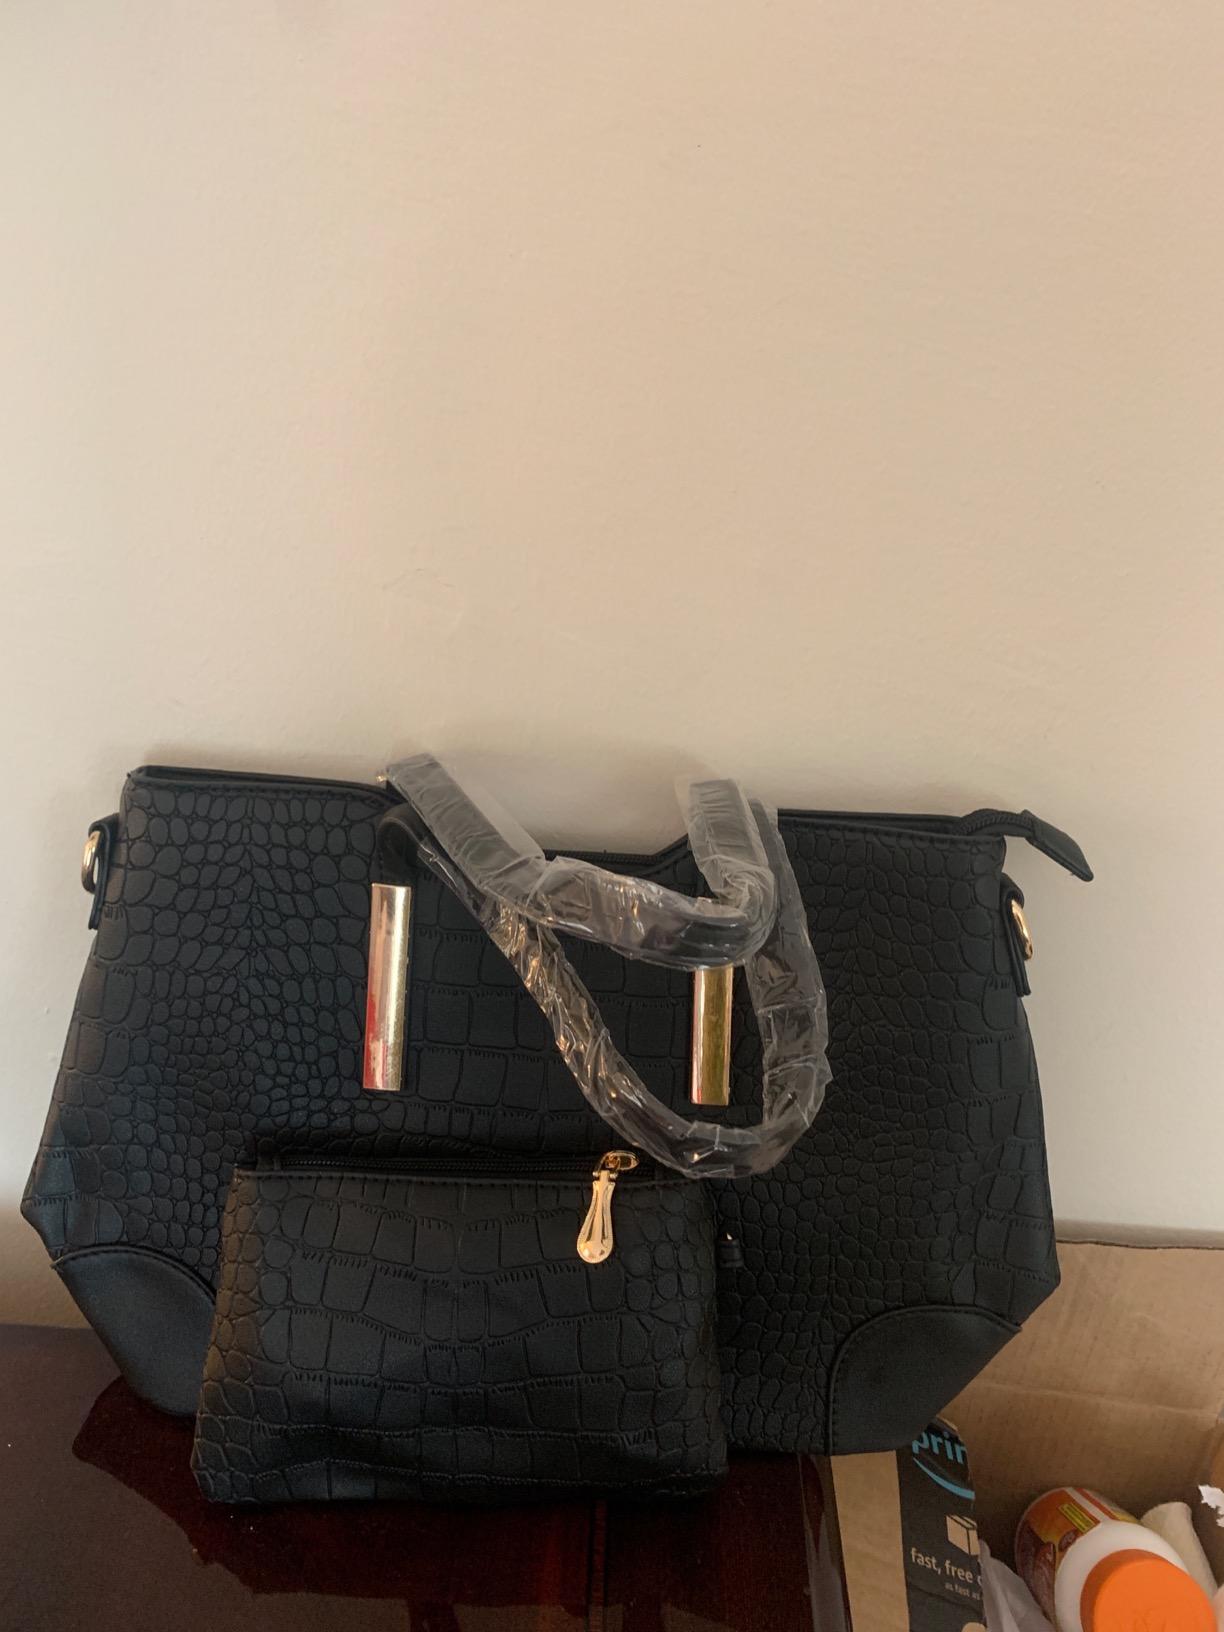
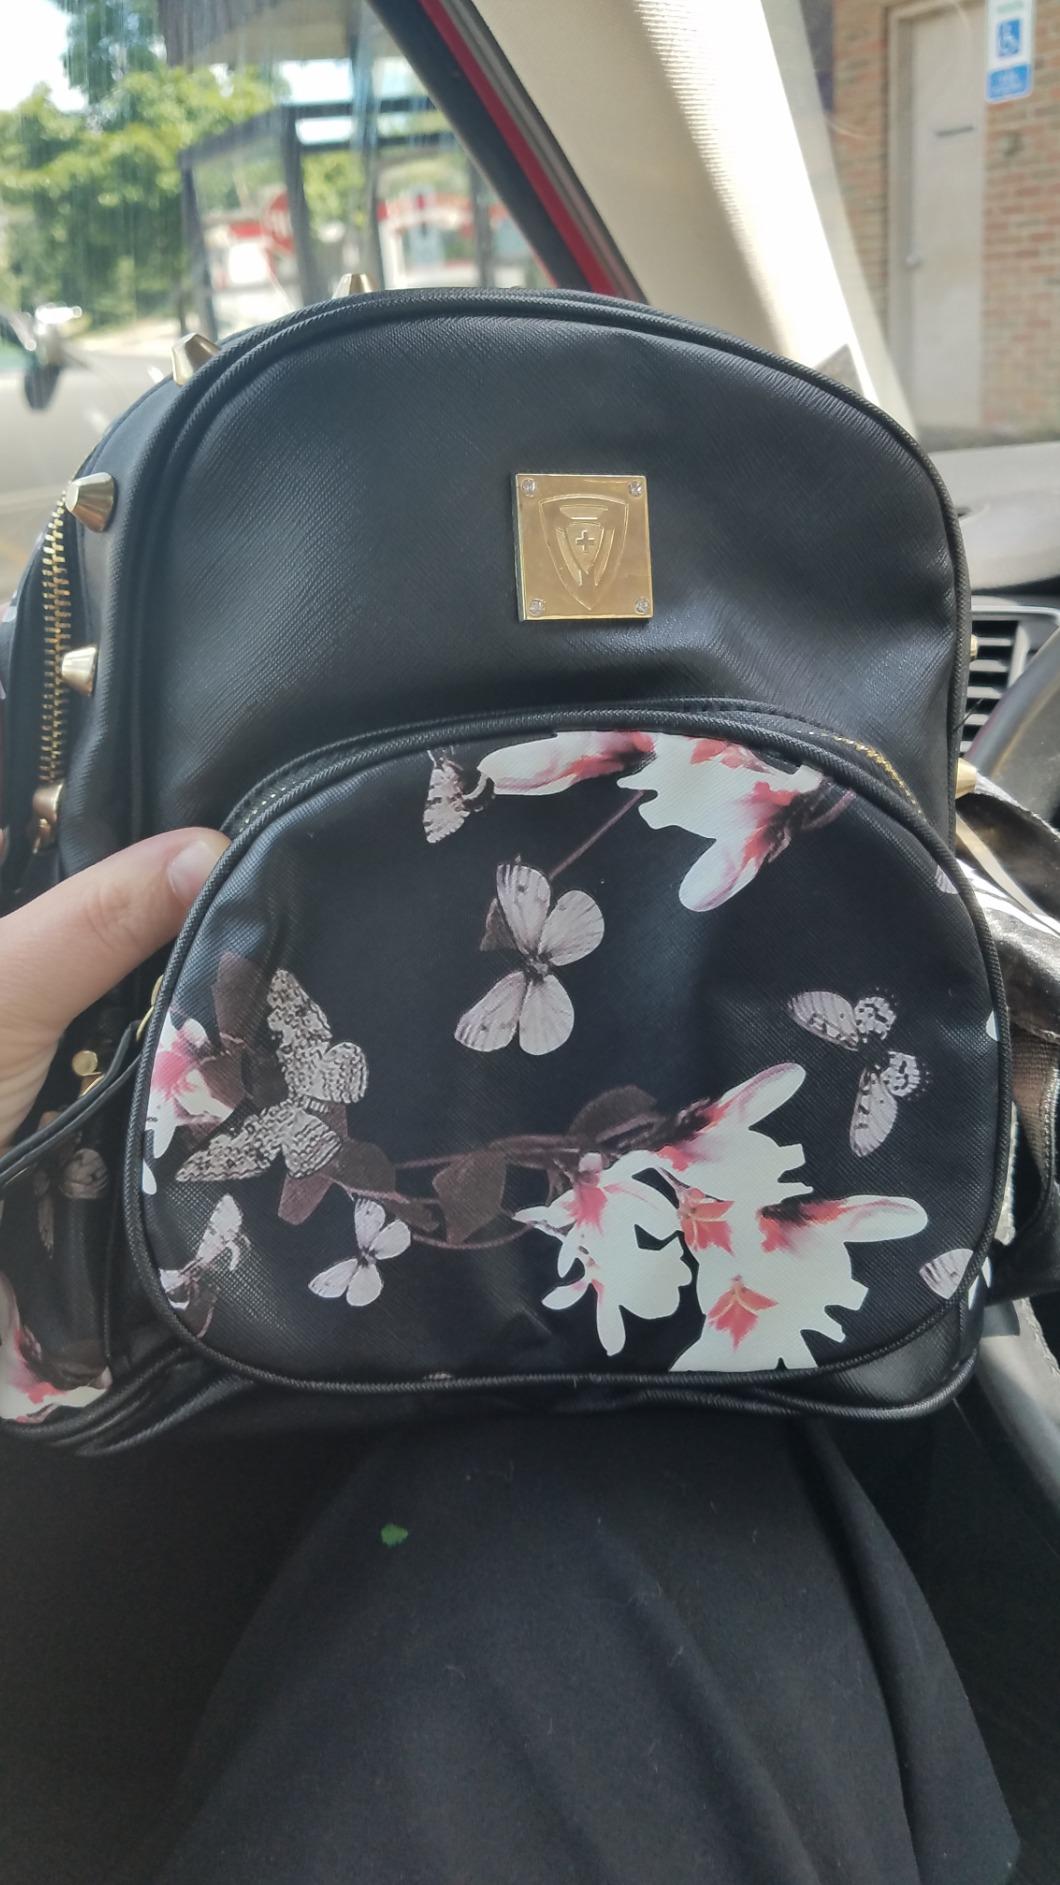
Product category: accessories_handbag
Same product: no